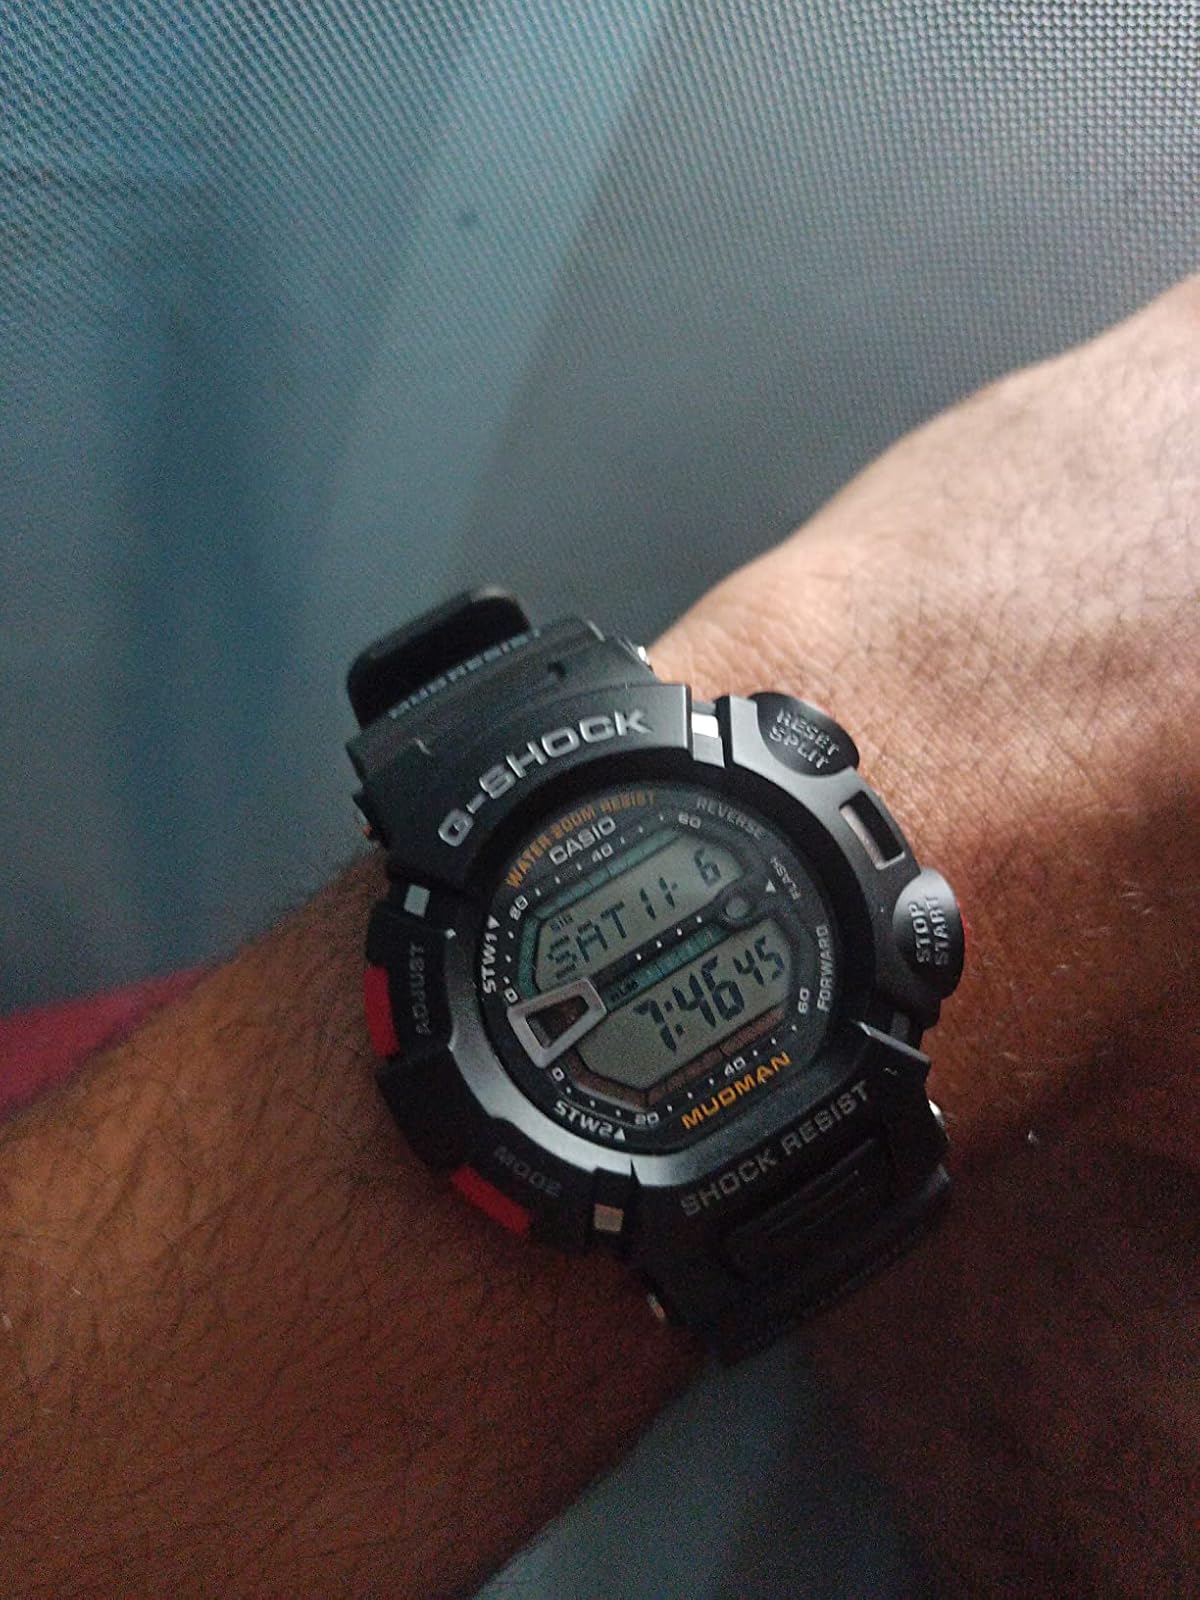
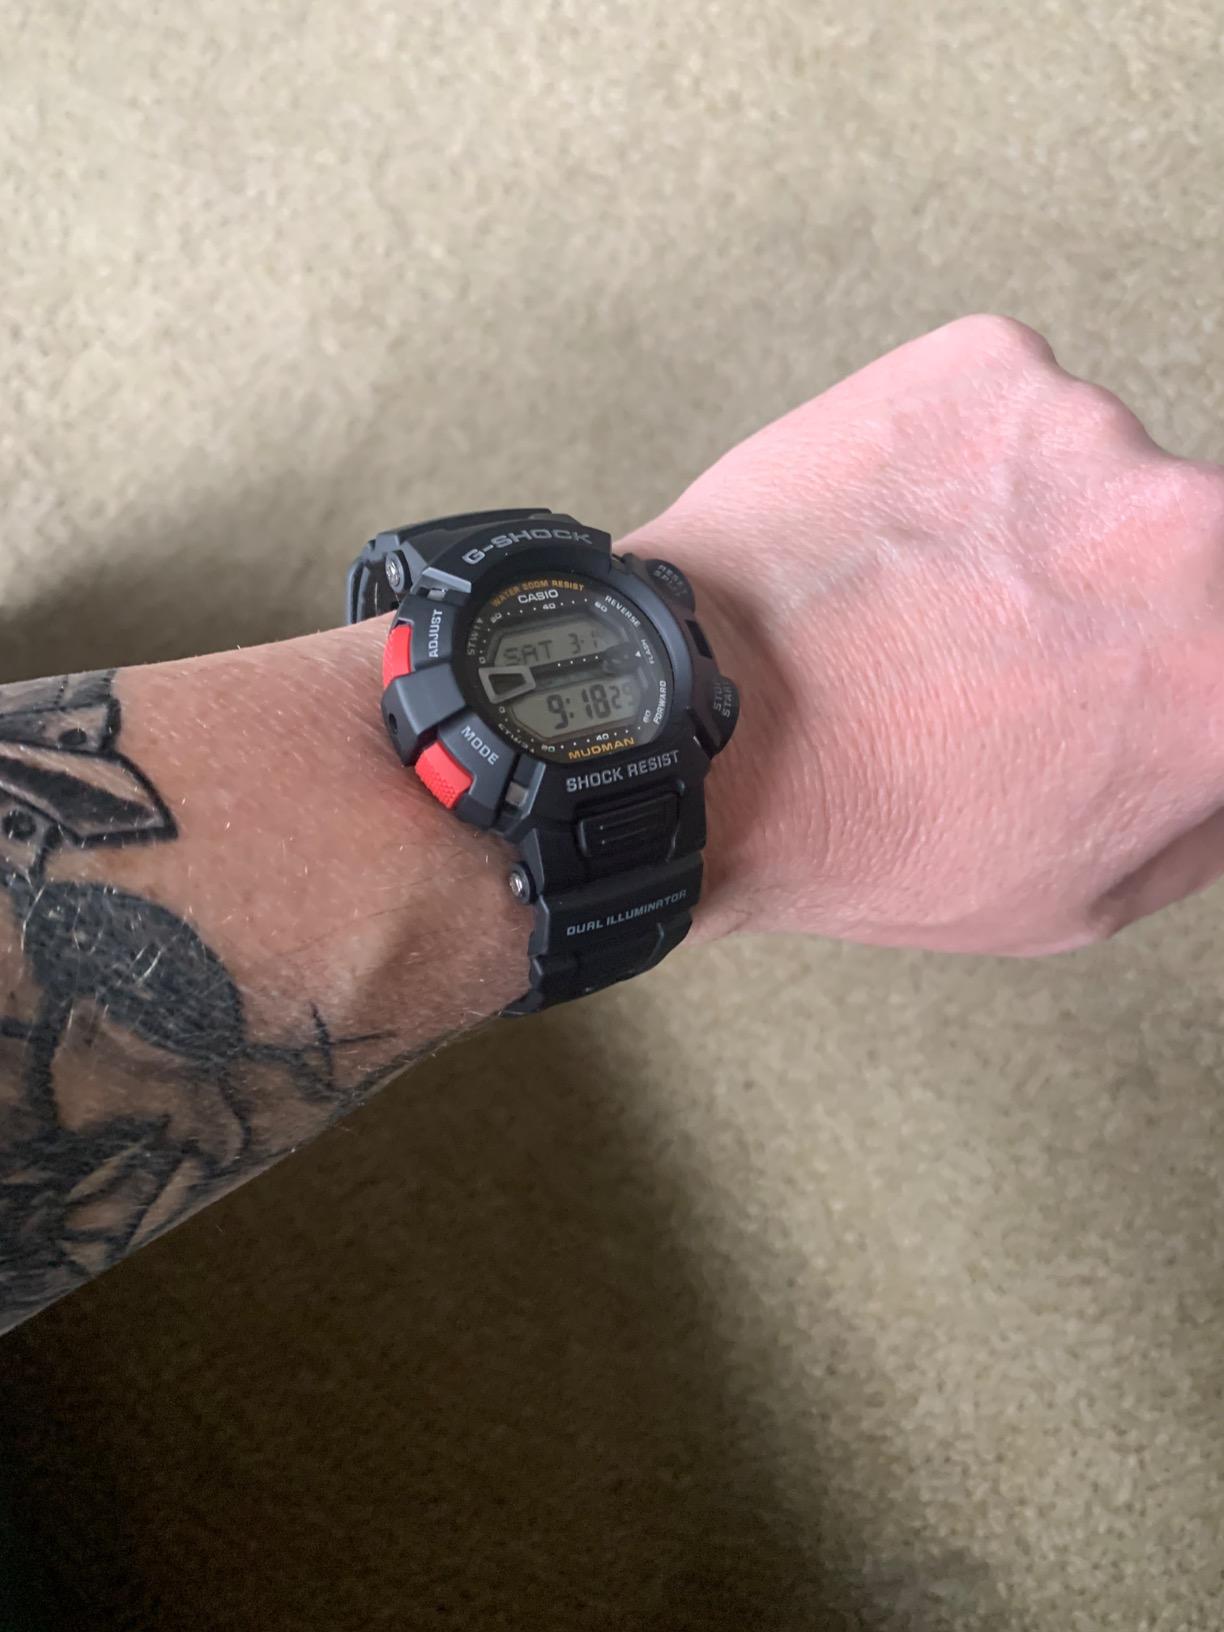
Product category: accessories_watch
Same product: yes